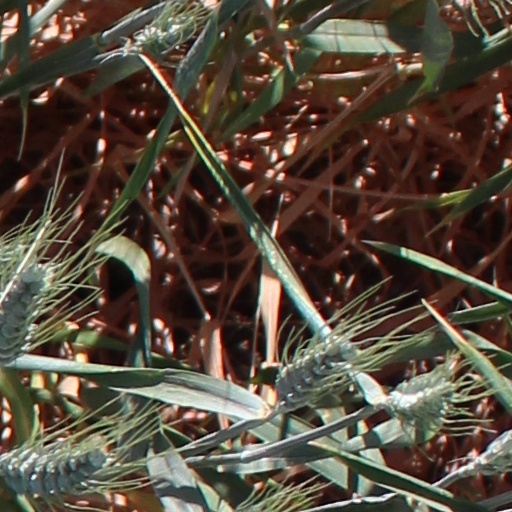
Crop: wheat